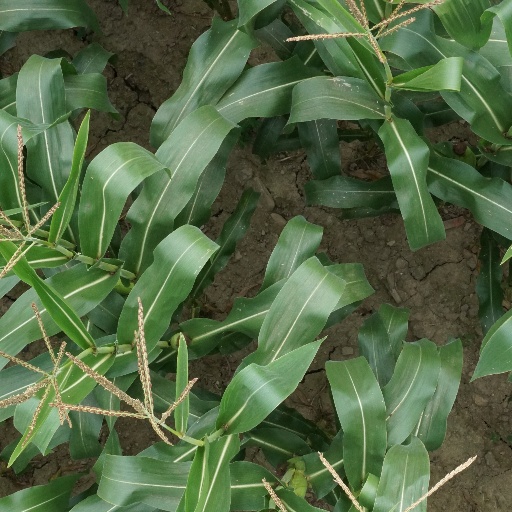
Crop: maize; corn